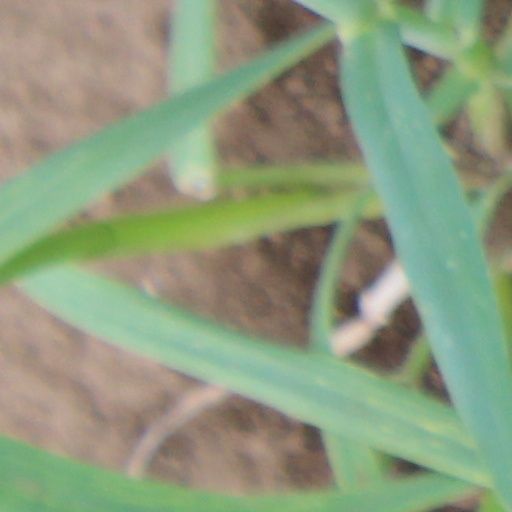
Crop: wheat